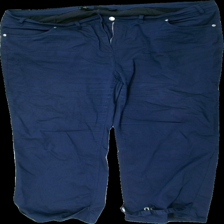
View: front
Type: Trousers
Category: Ladies
Brand: Not in the list
Brand text on label: bpc
Colors: Blue
Material: 100% cotton
Cut: Regular
Size: 56
Season: All
Stains: Major
Damage: broken zipper
Damage location: top center
Price range: <50
Recommended usage: Export
Comment: washed out